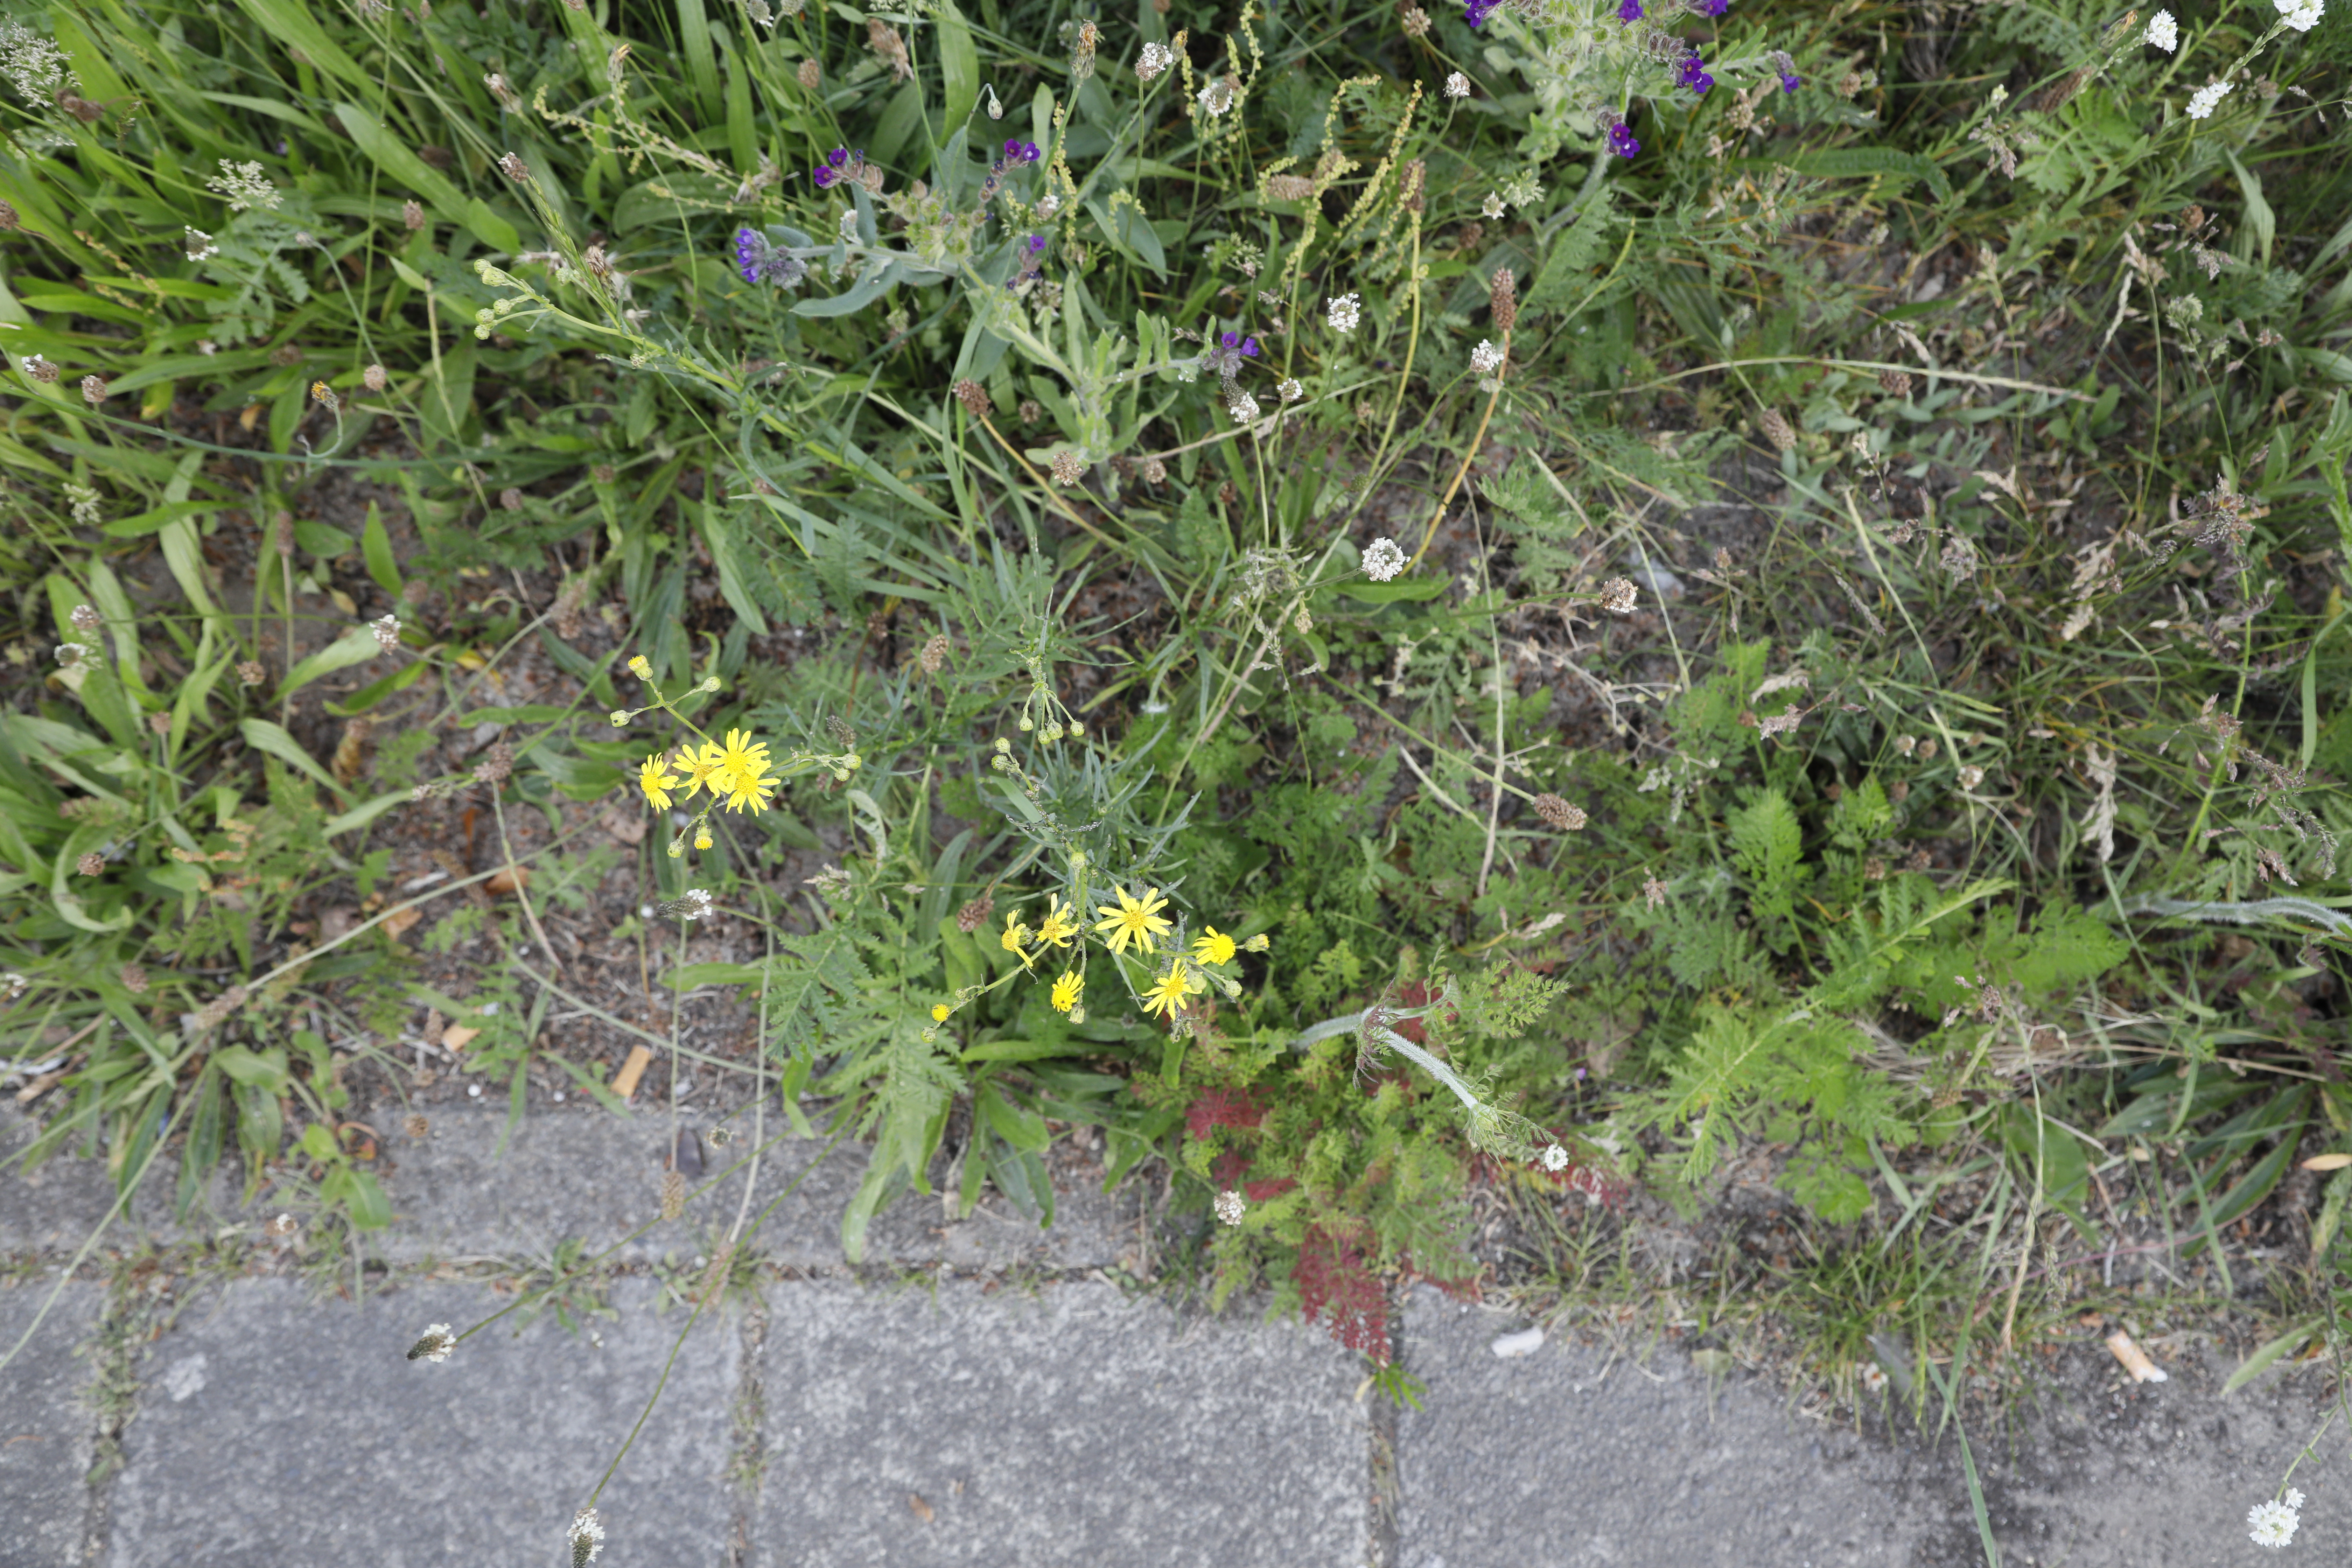
Plant species: Senecio inaequidens, Plantago lanceolata, Berteroa incana, Anchusa officinalis